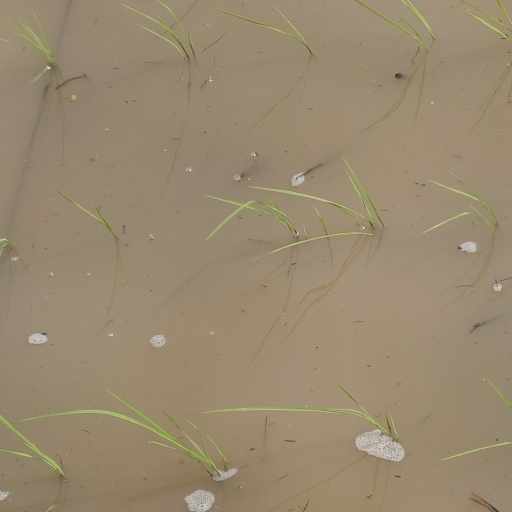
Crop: rice